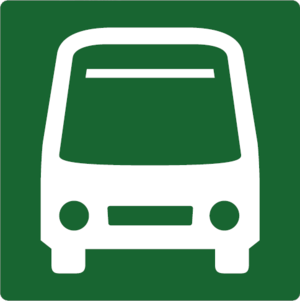
Le TransMilenio dispose de 12 lignes, qui desservent au total 147 arrêts, sur une longueur de 113 km :